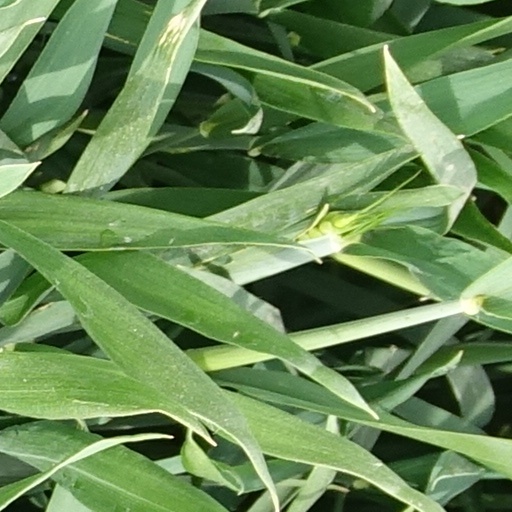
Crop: wheat